United Nations Security Council Resolution 1531

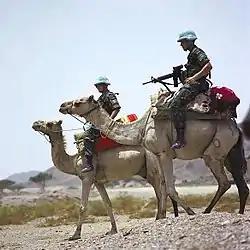
UNMEE soldiers in Eritrea

United Nations Security Council resolution 1531, adopted unanimously on 12 March 2004, after reaffirming all resolutions on the situation between Eritrea and Ethiopia, particularly Resolution 1507 (2003), the council extended the mandate of the United Nations Mission in Ethiopia and Eritrea (UNMEE) until 15 September 2004.